Brett Guthrie

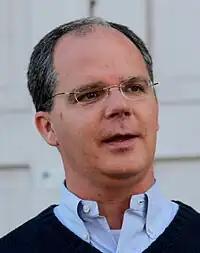
Guthrie in Hawesville, Kentucky.

This set up the closest race in the 2nd in 14 years. Democrats had a large advantage in registration, but voters had been very conservative on social issues. This was a major reason Lewis had been able to hold the district with little trouble since winning it in a 1994 special election. Guthrie prevailed by 15,500 votes, mostly on the strength of rural voters. He may have been boosted by voters being more motivated to come to the polls due to the presidential and Senate election held at the same time. Republican presidential nominee John McCain carried the district with 60% of the vote and won all but one county entirely within the district. Incumbent Republican Senator Mitch McConnell also carried the 2nd district easily.